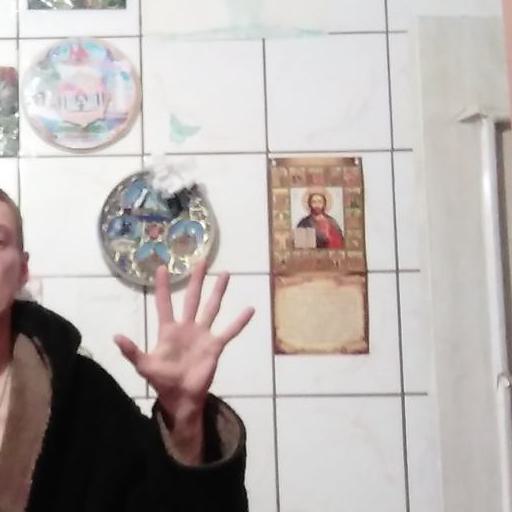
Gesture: palm